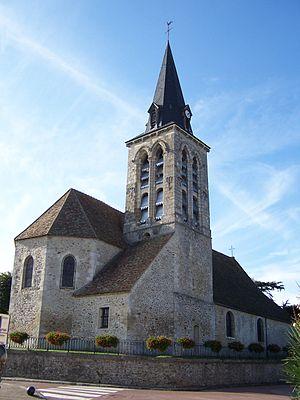
Méré est une commune française située dans le département des Yvelines, en région Île-de-France.